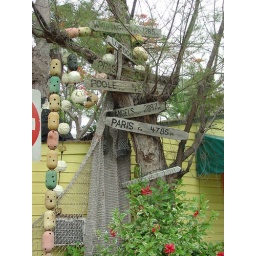
street sign in key west